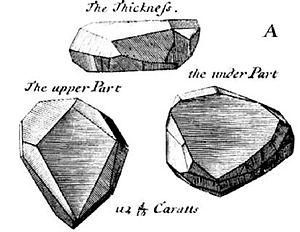
Croquis du Diamant bleu de la Couronne d'après Tavernier
Le diamant bleu de la Couronne de France, appelé aussi Bleu de France ou encore Bleu de Tavernier, est un grand diamant bleu acheté par Louis XIV à Jean-Baptiste Tavernier qui l'a rapporté d’Inde en 1668. Louis XIV le fait tailler par Jean Pittan et Louis XV l'inclut dans l’insigne de l’Ordre de la Toison d'or.